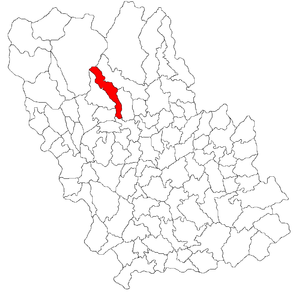
Ștefești est une commune roumaine du județ de Prahova, dans la région historique de Valachie et dans la région de développement du Sud.